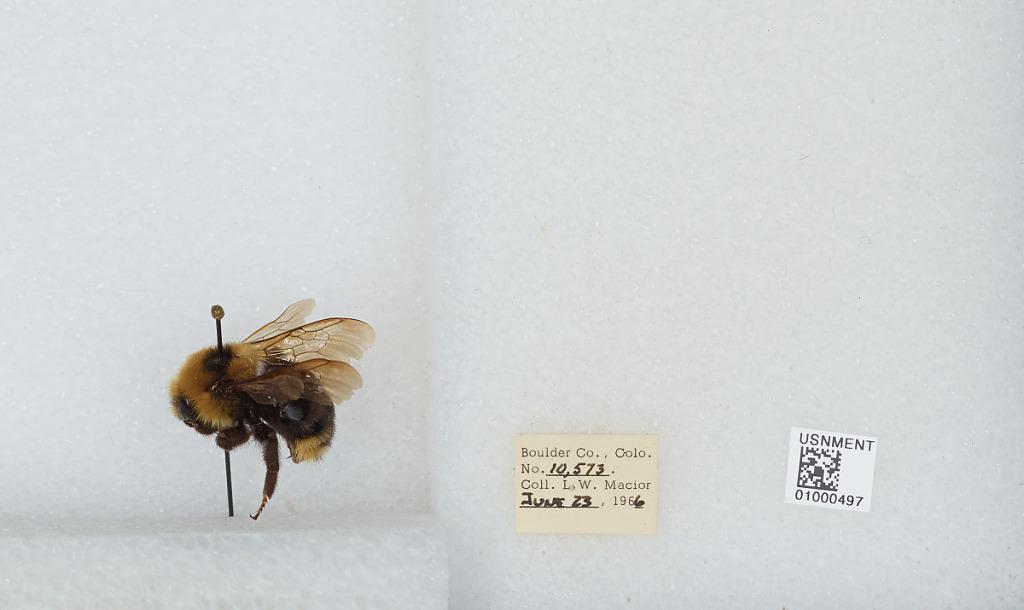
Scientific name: Bombus (Psithyrus) insularis (Smith)
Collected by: L. Macior
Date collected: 1966-6-23
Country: United States
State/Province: Colorado
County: Boulder
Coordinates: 40.015, -105.27